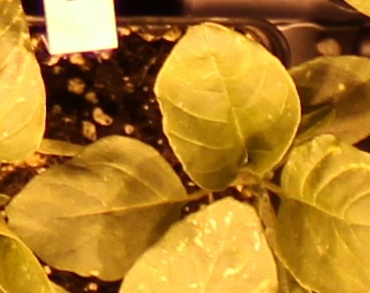
Label: Redroot Pigweed